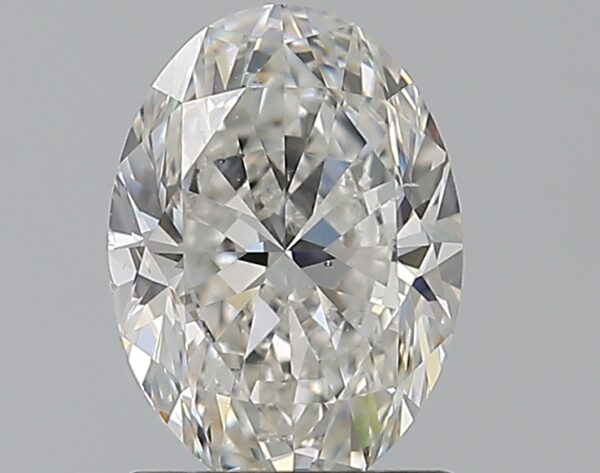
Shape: oval
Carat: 1.2
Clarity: VS2
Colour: G
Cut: EX
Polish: EX
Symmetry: EX
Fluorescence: N
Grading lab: GIA
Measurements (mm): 8.07 x 5.85 x 3.74